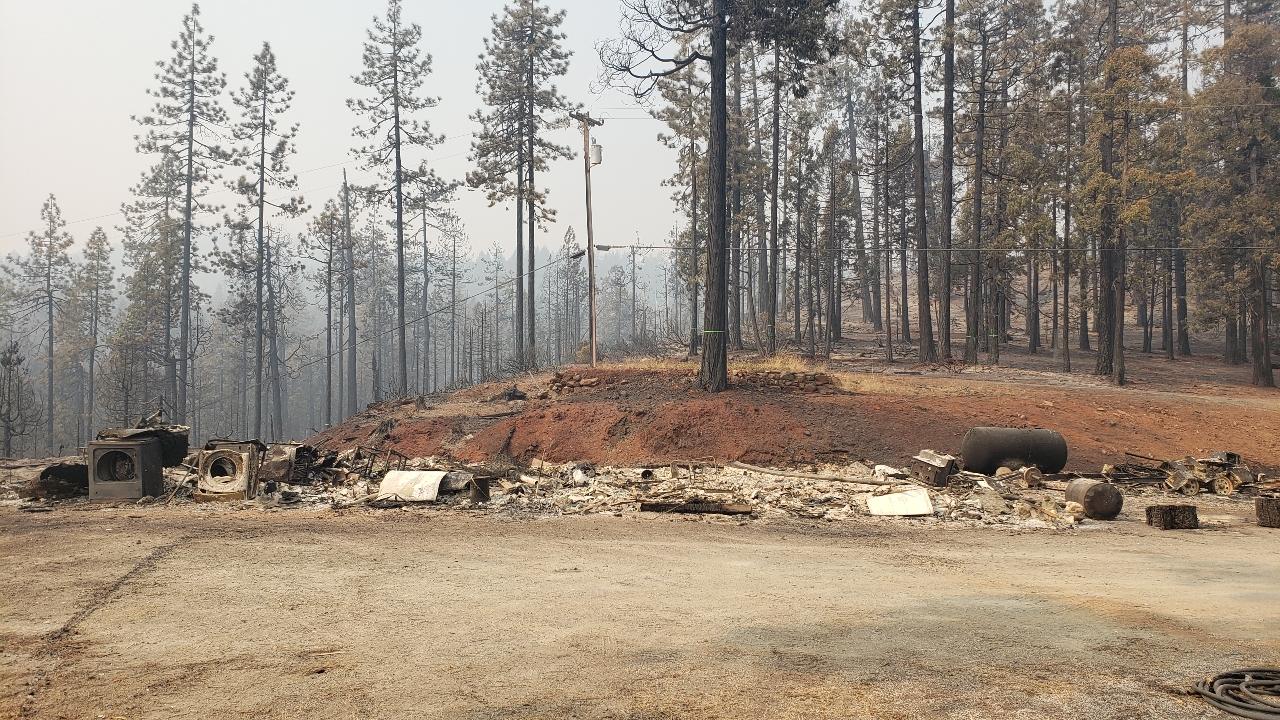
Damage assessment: destroyed